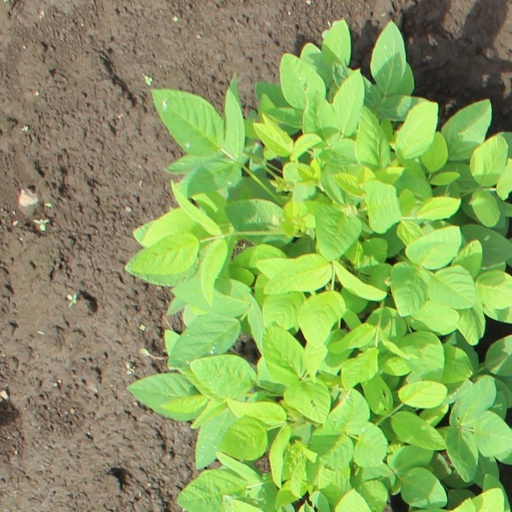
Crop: soybean